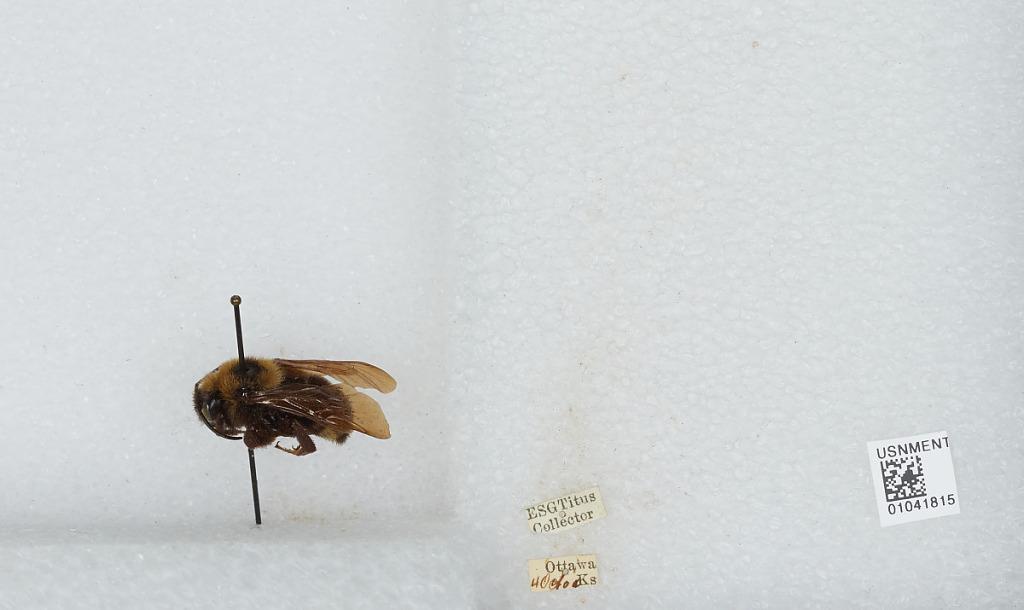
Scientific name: Bombus sp.
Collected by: E. Titus
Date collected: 1904-10-4
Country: United States
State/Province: Kansas
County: Ottawa
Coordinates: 39.13, -97.67